Yakiv Barabash

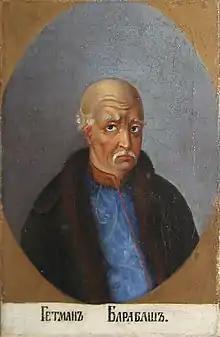
Yakiv Barabash

Yakiv Fedorovych Barabash died in September 1658) was a Zaporozhian Cossack Otaman (1657–58) who opposed Hetman Ivan Vyhovsky.